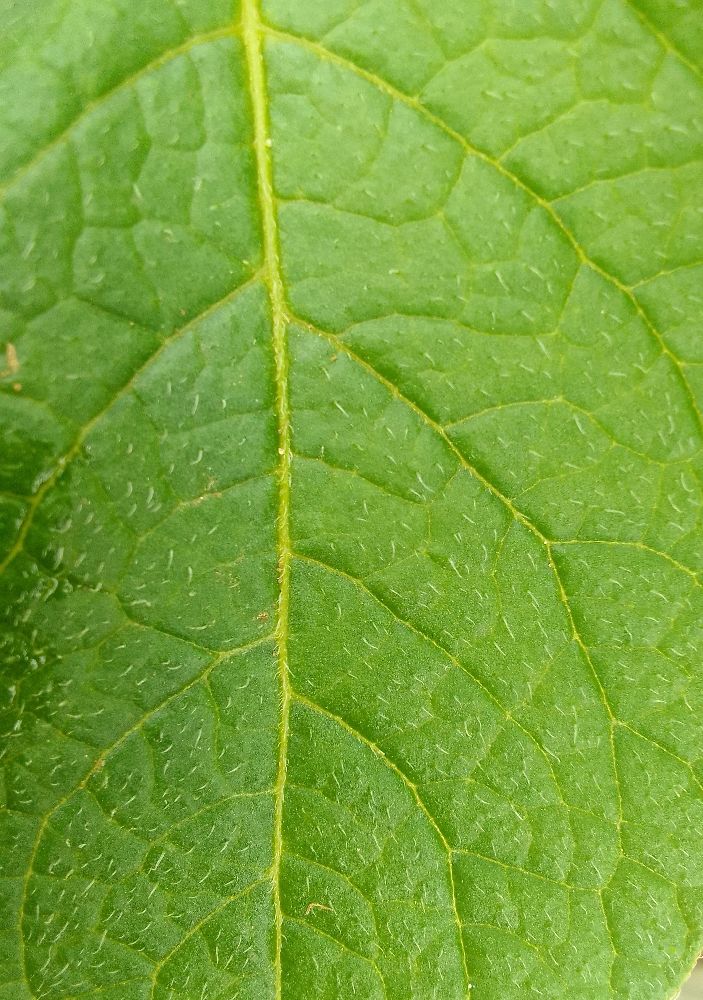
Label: Healthy